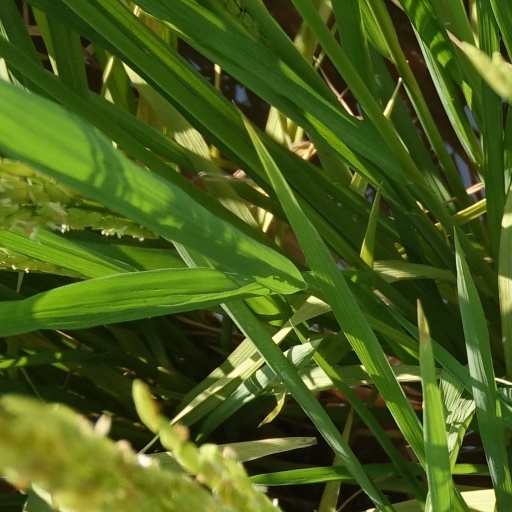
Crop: rice